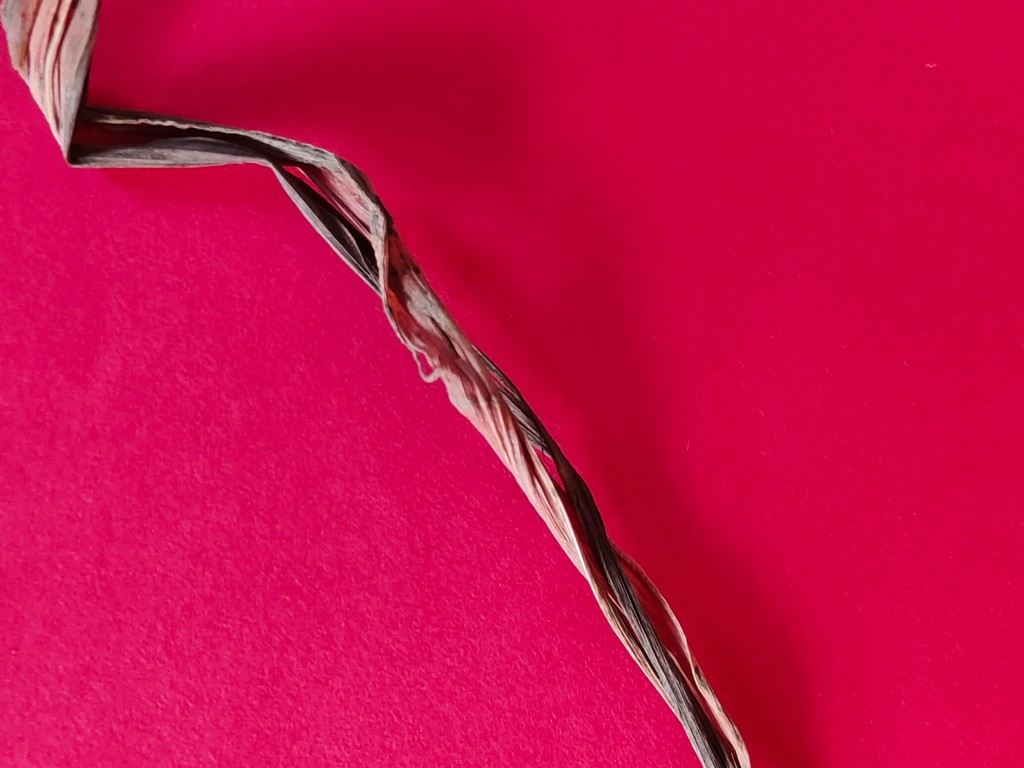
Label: Dried